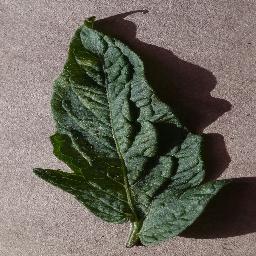
Label: Tomato___Spider_mites Two-spotted_spider_mite